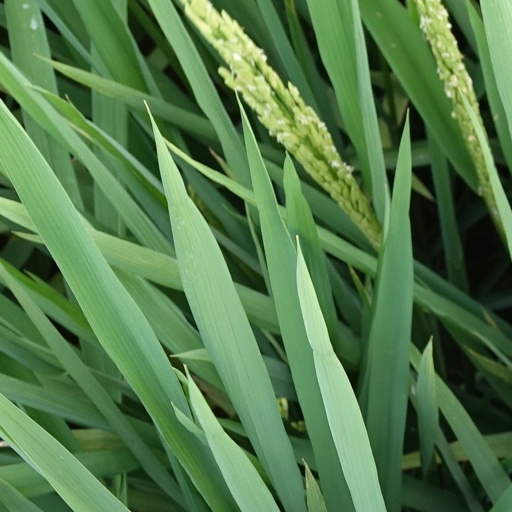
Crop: rice